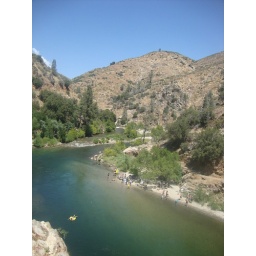
Innertube and people on the beach below the bridge